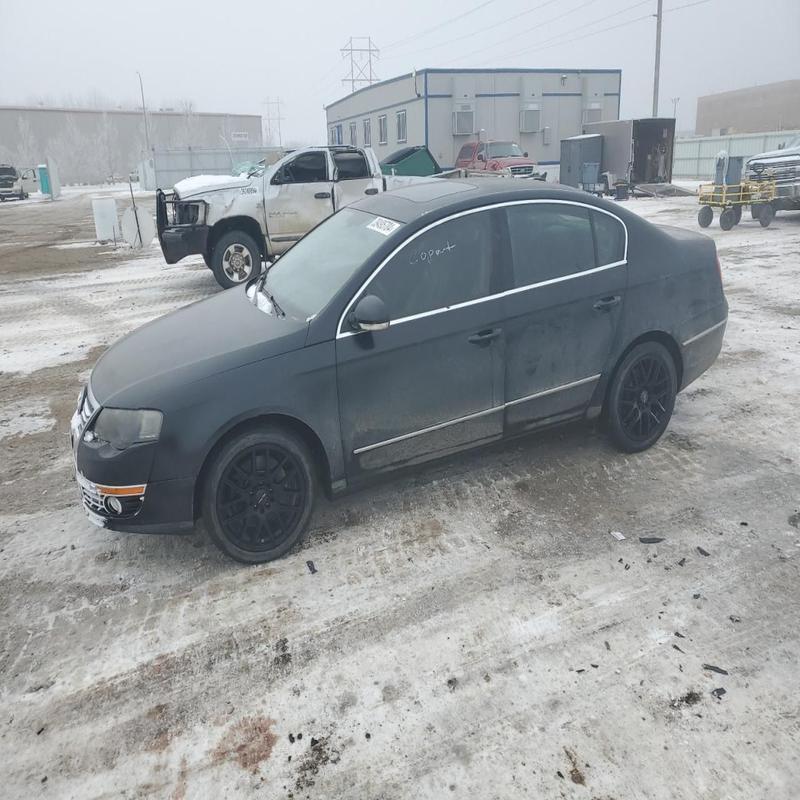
Aucun dommage détecté.
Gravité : aucun